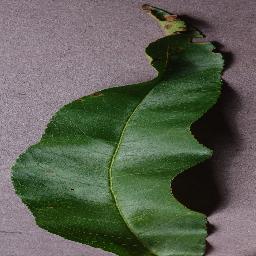
Label: Peach___Bacterial_spot